The House of Mirth (2000 film)

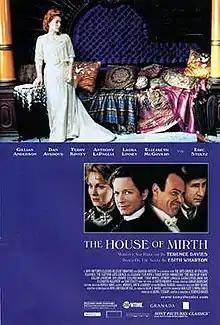
Film poster

The House of Mirth is a 2000 drama film written and directed by Terence Davies. An adaptation of Edith Wharton's 1905 novel "The House of Mirth", the film stars Gillian Anderson. It is an international co-production between the United Kingdom, Germany and the United States. The "misleading title", derived from a phrase in the Old Testament, was used by newspapers for an insurance scandal of 1905.